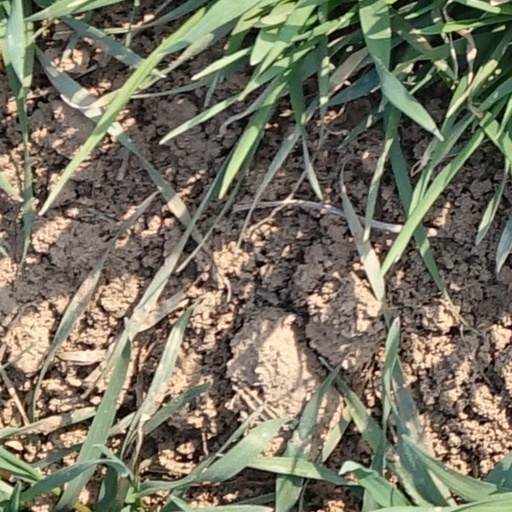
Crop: wheat